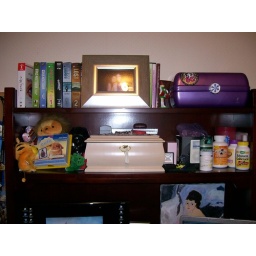
bedroom in parent's house